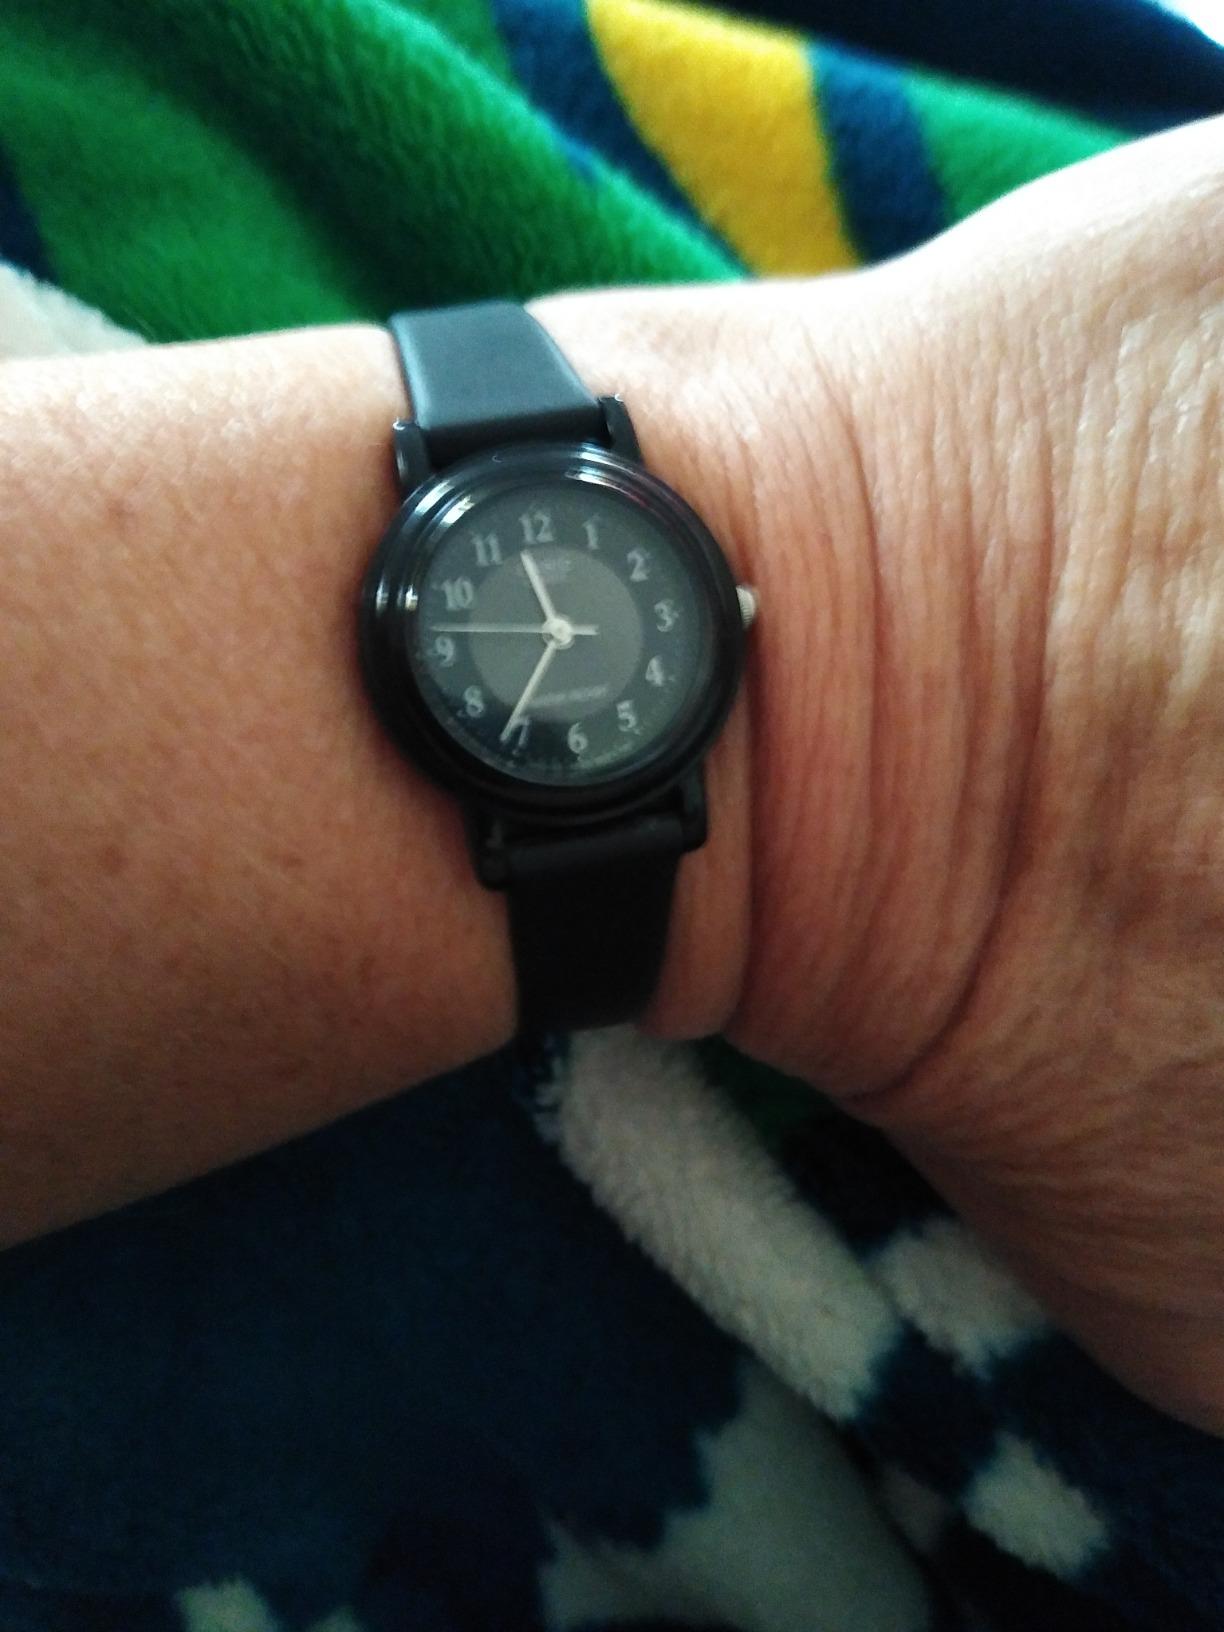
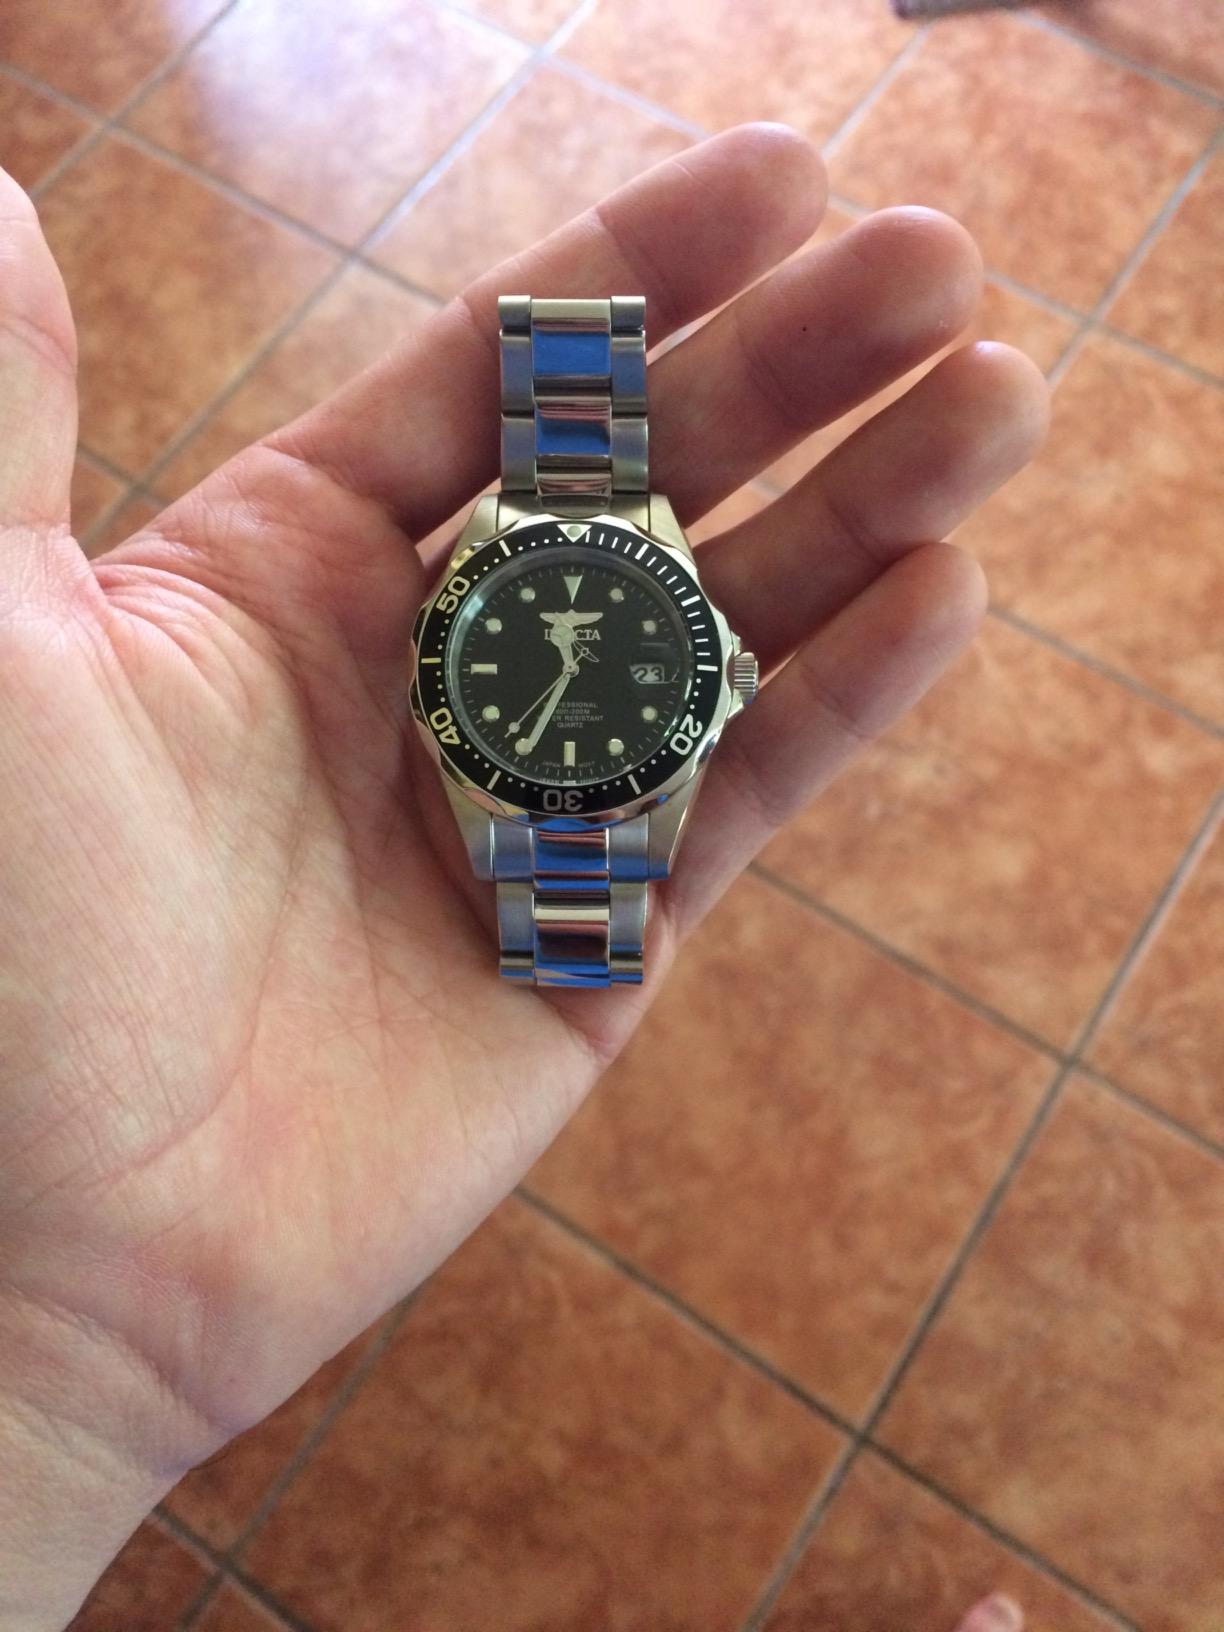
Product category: accessories_watch
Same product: no